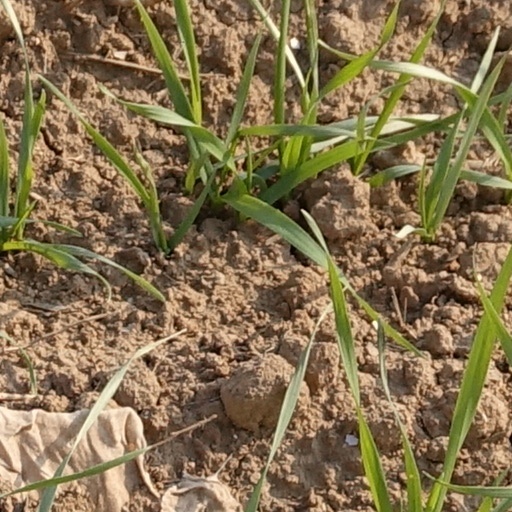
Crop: wheat